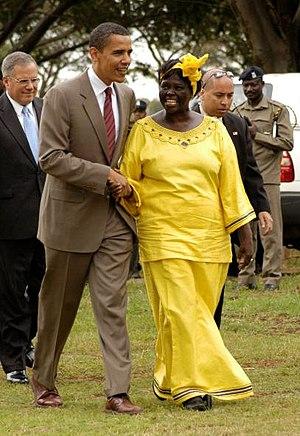
Wangari Muta Maathai, née Wangari Muta et surnommée la femme qui plantait des arbres, née le 1ᵉʳ avril 1940 à Ihithe et morte le 25 septembre 2011 à Nairobi, est une biologiste, professeur d'anatomie en médecine vétérinaire et militante politique et écologiste.